Irene ʻĪʻī Brown Holloway

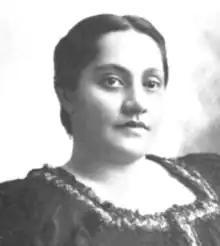
Irene ʻĪʻī Brown Holloway, from a 1923 publication

Irene Haalou Kahalelaukoa-Kamamalu ʻĪʻī was born in Waipio, on Oahu, the daughter of John Papa ʻĪʻī and Maria Kamaunauikea Kapuahi I'i. Her father was advisor to King Kamehameha III, and later a judge. After her father's death in 1870, she was raised in the home of Reverend Charles McEwen Hyde, an American missionary. She attended Kawaiaha'o Seminary and the Punahou School.